Tom Simpson

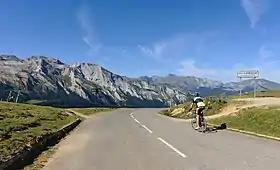
Simpson crashed descending the Col d'Aubisque "(pictured)" during the tenth stage of the 1960 Tour de France, finishing the tour in 29th place overall.

In August Simpson competed at the world championships in the 5000 m individual pursuit at Amsterdam's large, open-air velodrome and the road race on the nearby Circuit Park Zandvoort motor-racing track. He placed fourth in the individual pursuit, losing by 0.3 seconds in the quarter-finals. He prepared for the road race, eight laps of the track. After a ten-rider breakaway formed; Simpson bridged the gap. As the peloton began to close in, he tried to attack. Although he was brought back each time, Simpson placed fourth in a sprint for the best finish to date by a British rider. He was praised by the winner, André Darrigade of France, who thought that without Simpson's work on the front, the breakaway would have been caught. Darrigade helped him enter criteriums for extra money. His fourth place earned Simpson his nickname, "Major Simpson", from French sports newspaper "L'Équipe". They ran the headline: ""Les carnets du Major Simpson"" ("The notes of Major Simpson"), referencing the 1950s series of books, "Les carnets du Major Thompson" by Pierre Daninos.